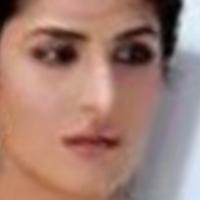
Age group: age 21-30